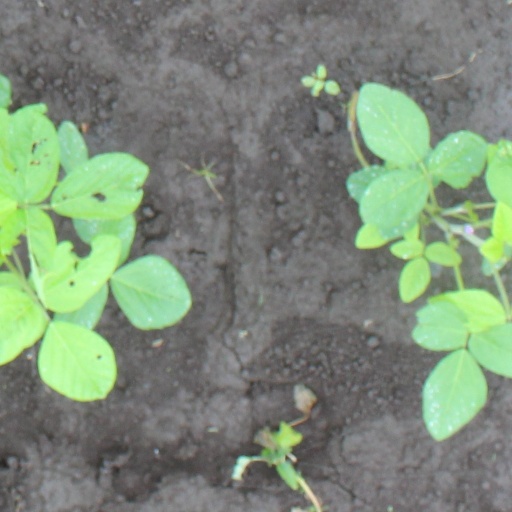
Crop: soybean